Nichols Arboretum

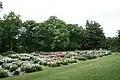
The Peony Garden in full bloom, shown in June 2011

A deep ravine, leading down from Forest Hill Cemetery to the Huron River, was left undeveloped as the surrounding land was converted to farmland in the 19th century. By the 1850s, the ravine was referred to as "Schoolgirls' Glen," likely for the pupils of a girls' school who gathered flowers there. Schoolgirls' Glen became popular as a retreat for university students, due to its location close to campus. The glen's beauty inspired an 1875 anonymous opinion piece in a student newspaper, which read in part that “no person with any poetry in his soul can walk from the second railroad bridge north to Schoolgirls’ Glen without rhyming all the way.”